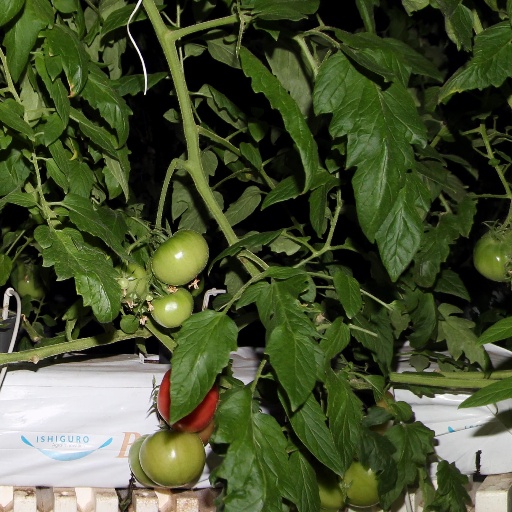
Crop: tomato